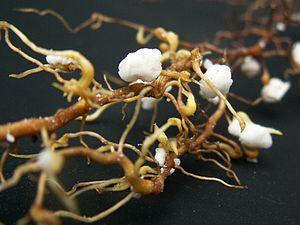
Tubérosités provoquées par le Phylloxéra radicicole sur des racinesEspañol: Nodosidades generadas por la filoxera sobre raices de una vid
Le phylloxéra de la vigne, est une espèce d'insectes hémiptères de la famille des Phylloxeridae. C'est une sorte de pucerons ravageurs de la vigne. Le terme de phylloxéra désigne aussi, par métonymie, la maladie de la vigne causée par cet insecte.